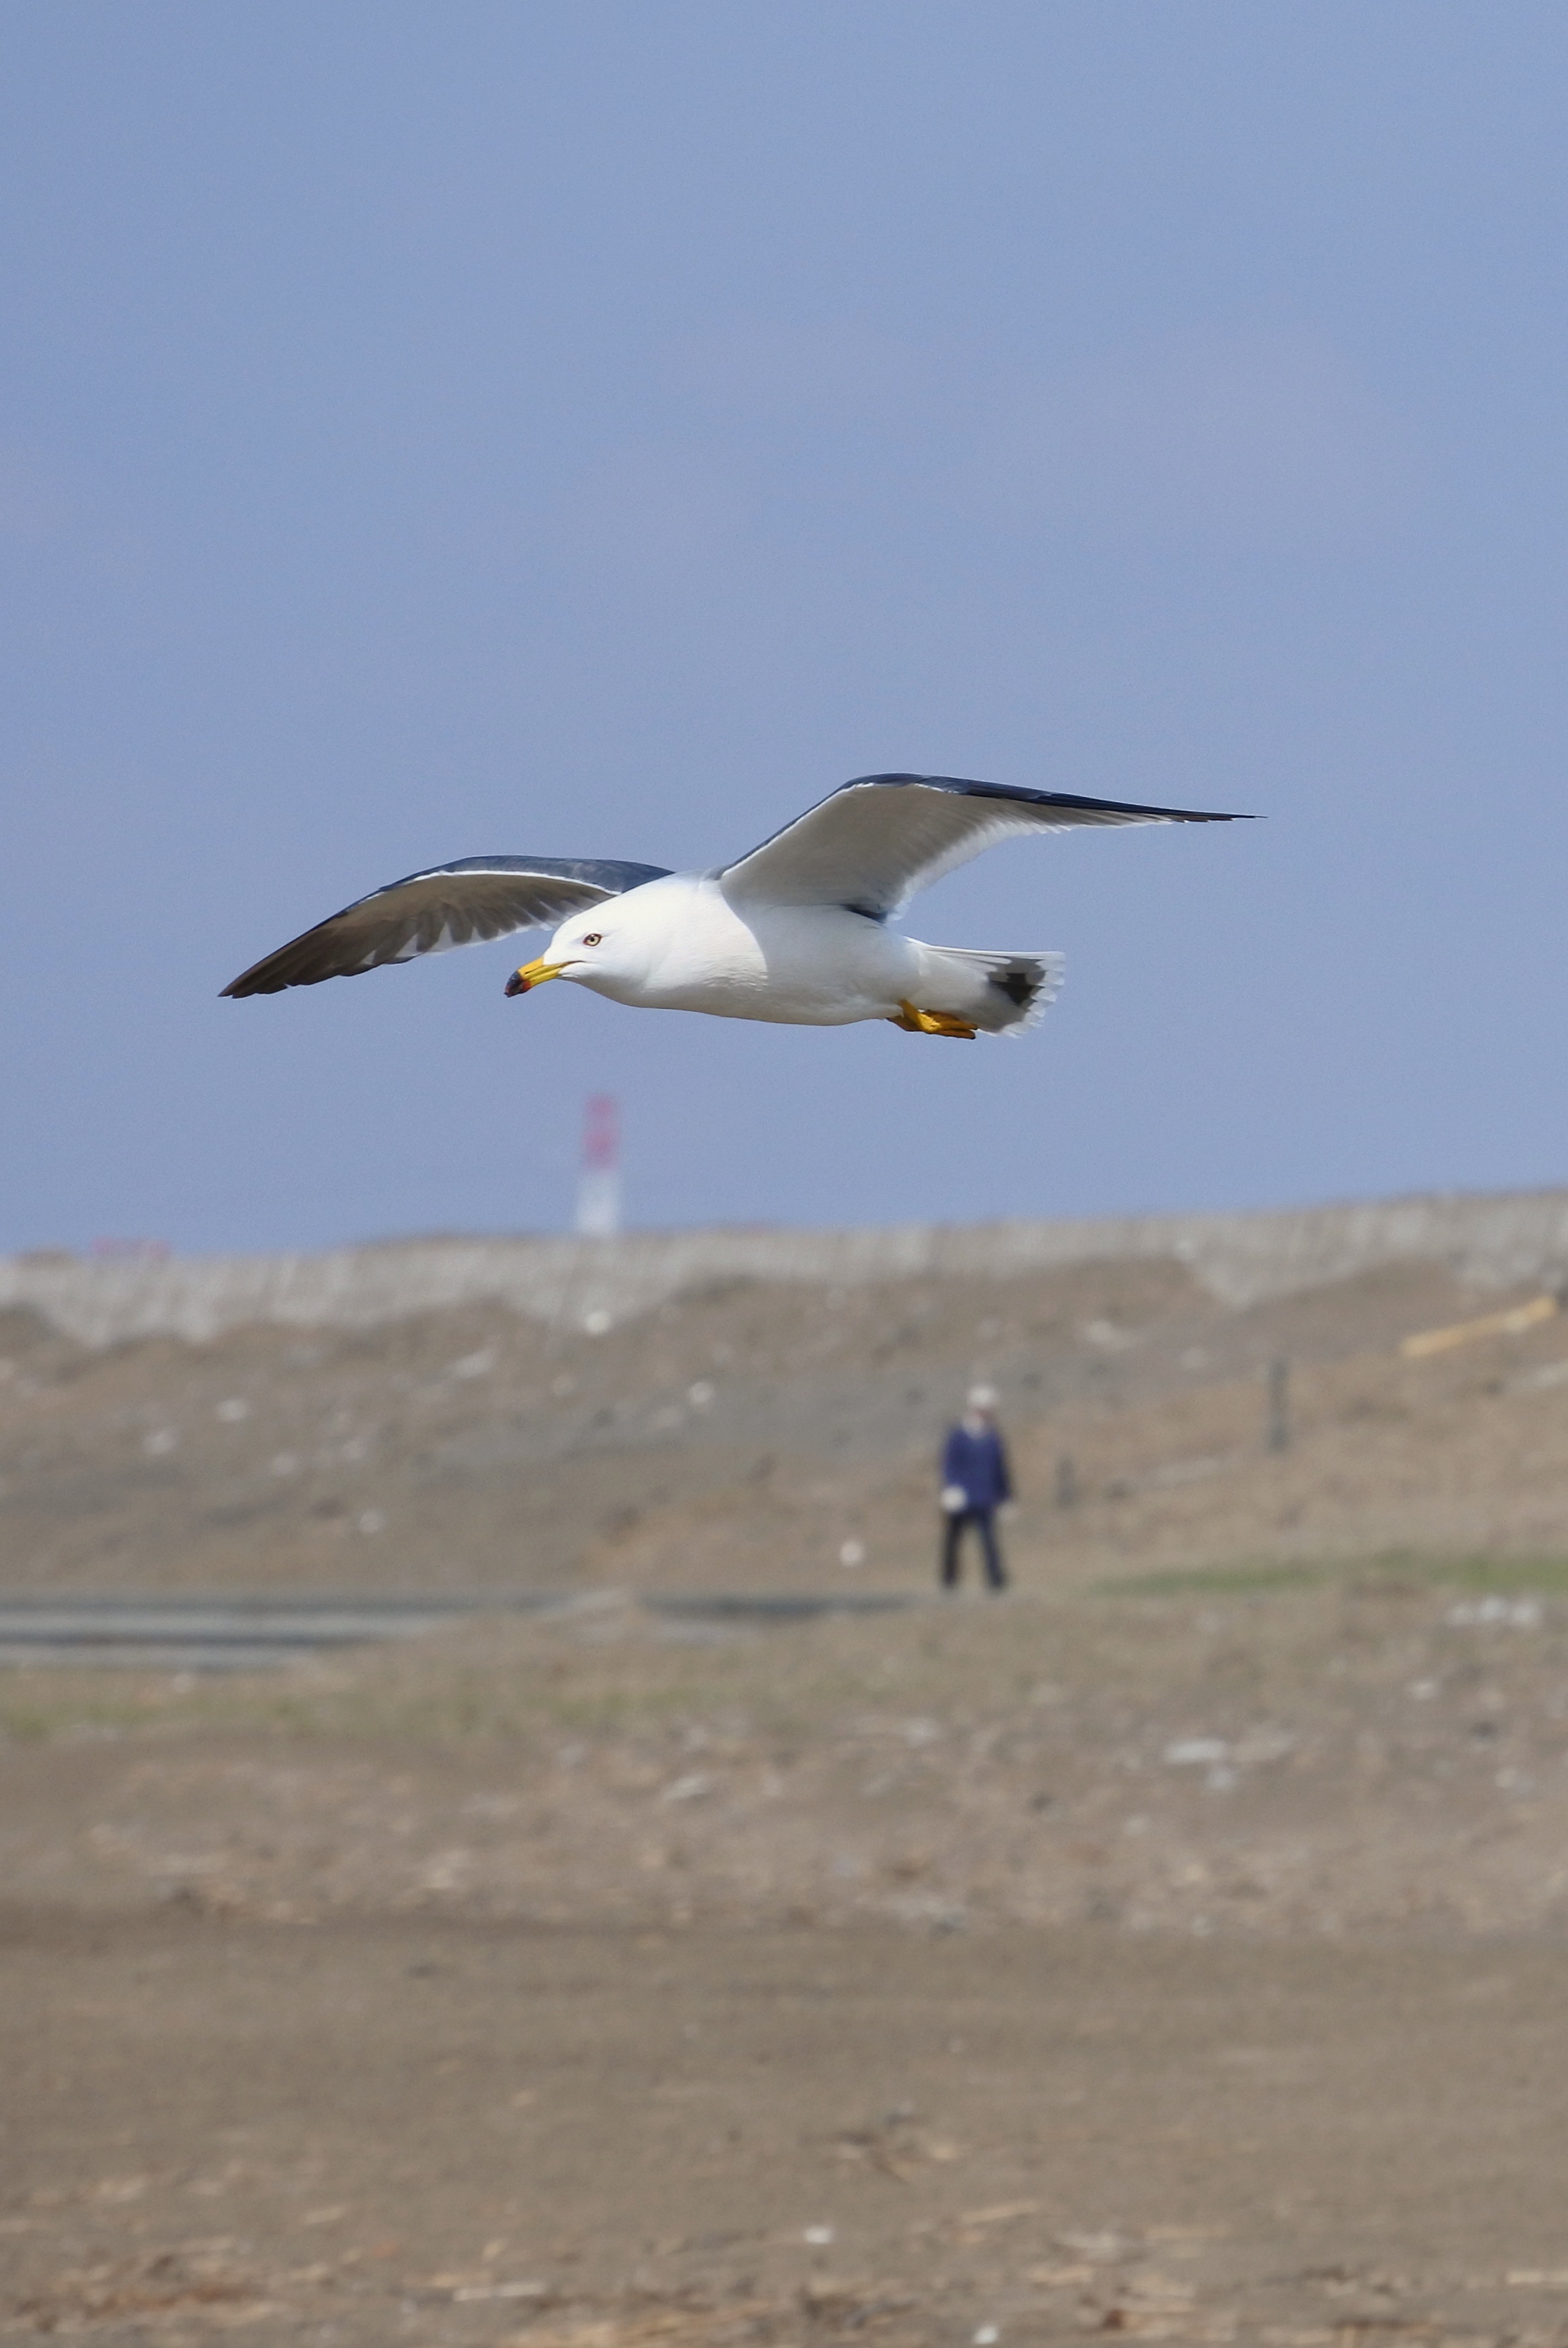
beach, sea, bird, wing, sky, animal, seabird, airplane, walk, vehicle, gull, flight, natural, wild animal, free, vertebrate, promenade, sea gull, atmosphere of earth, unrestrained